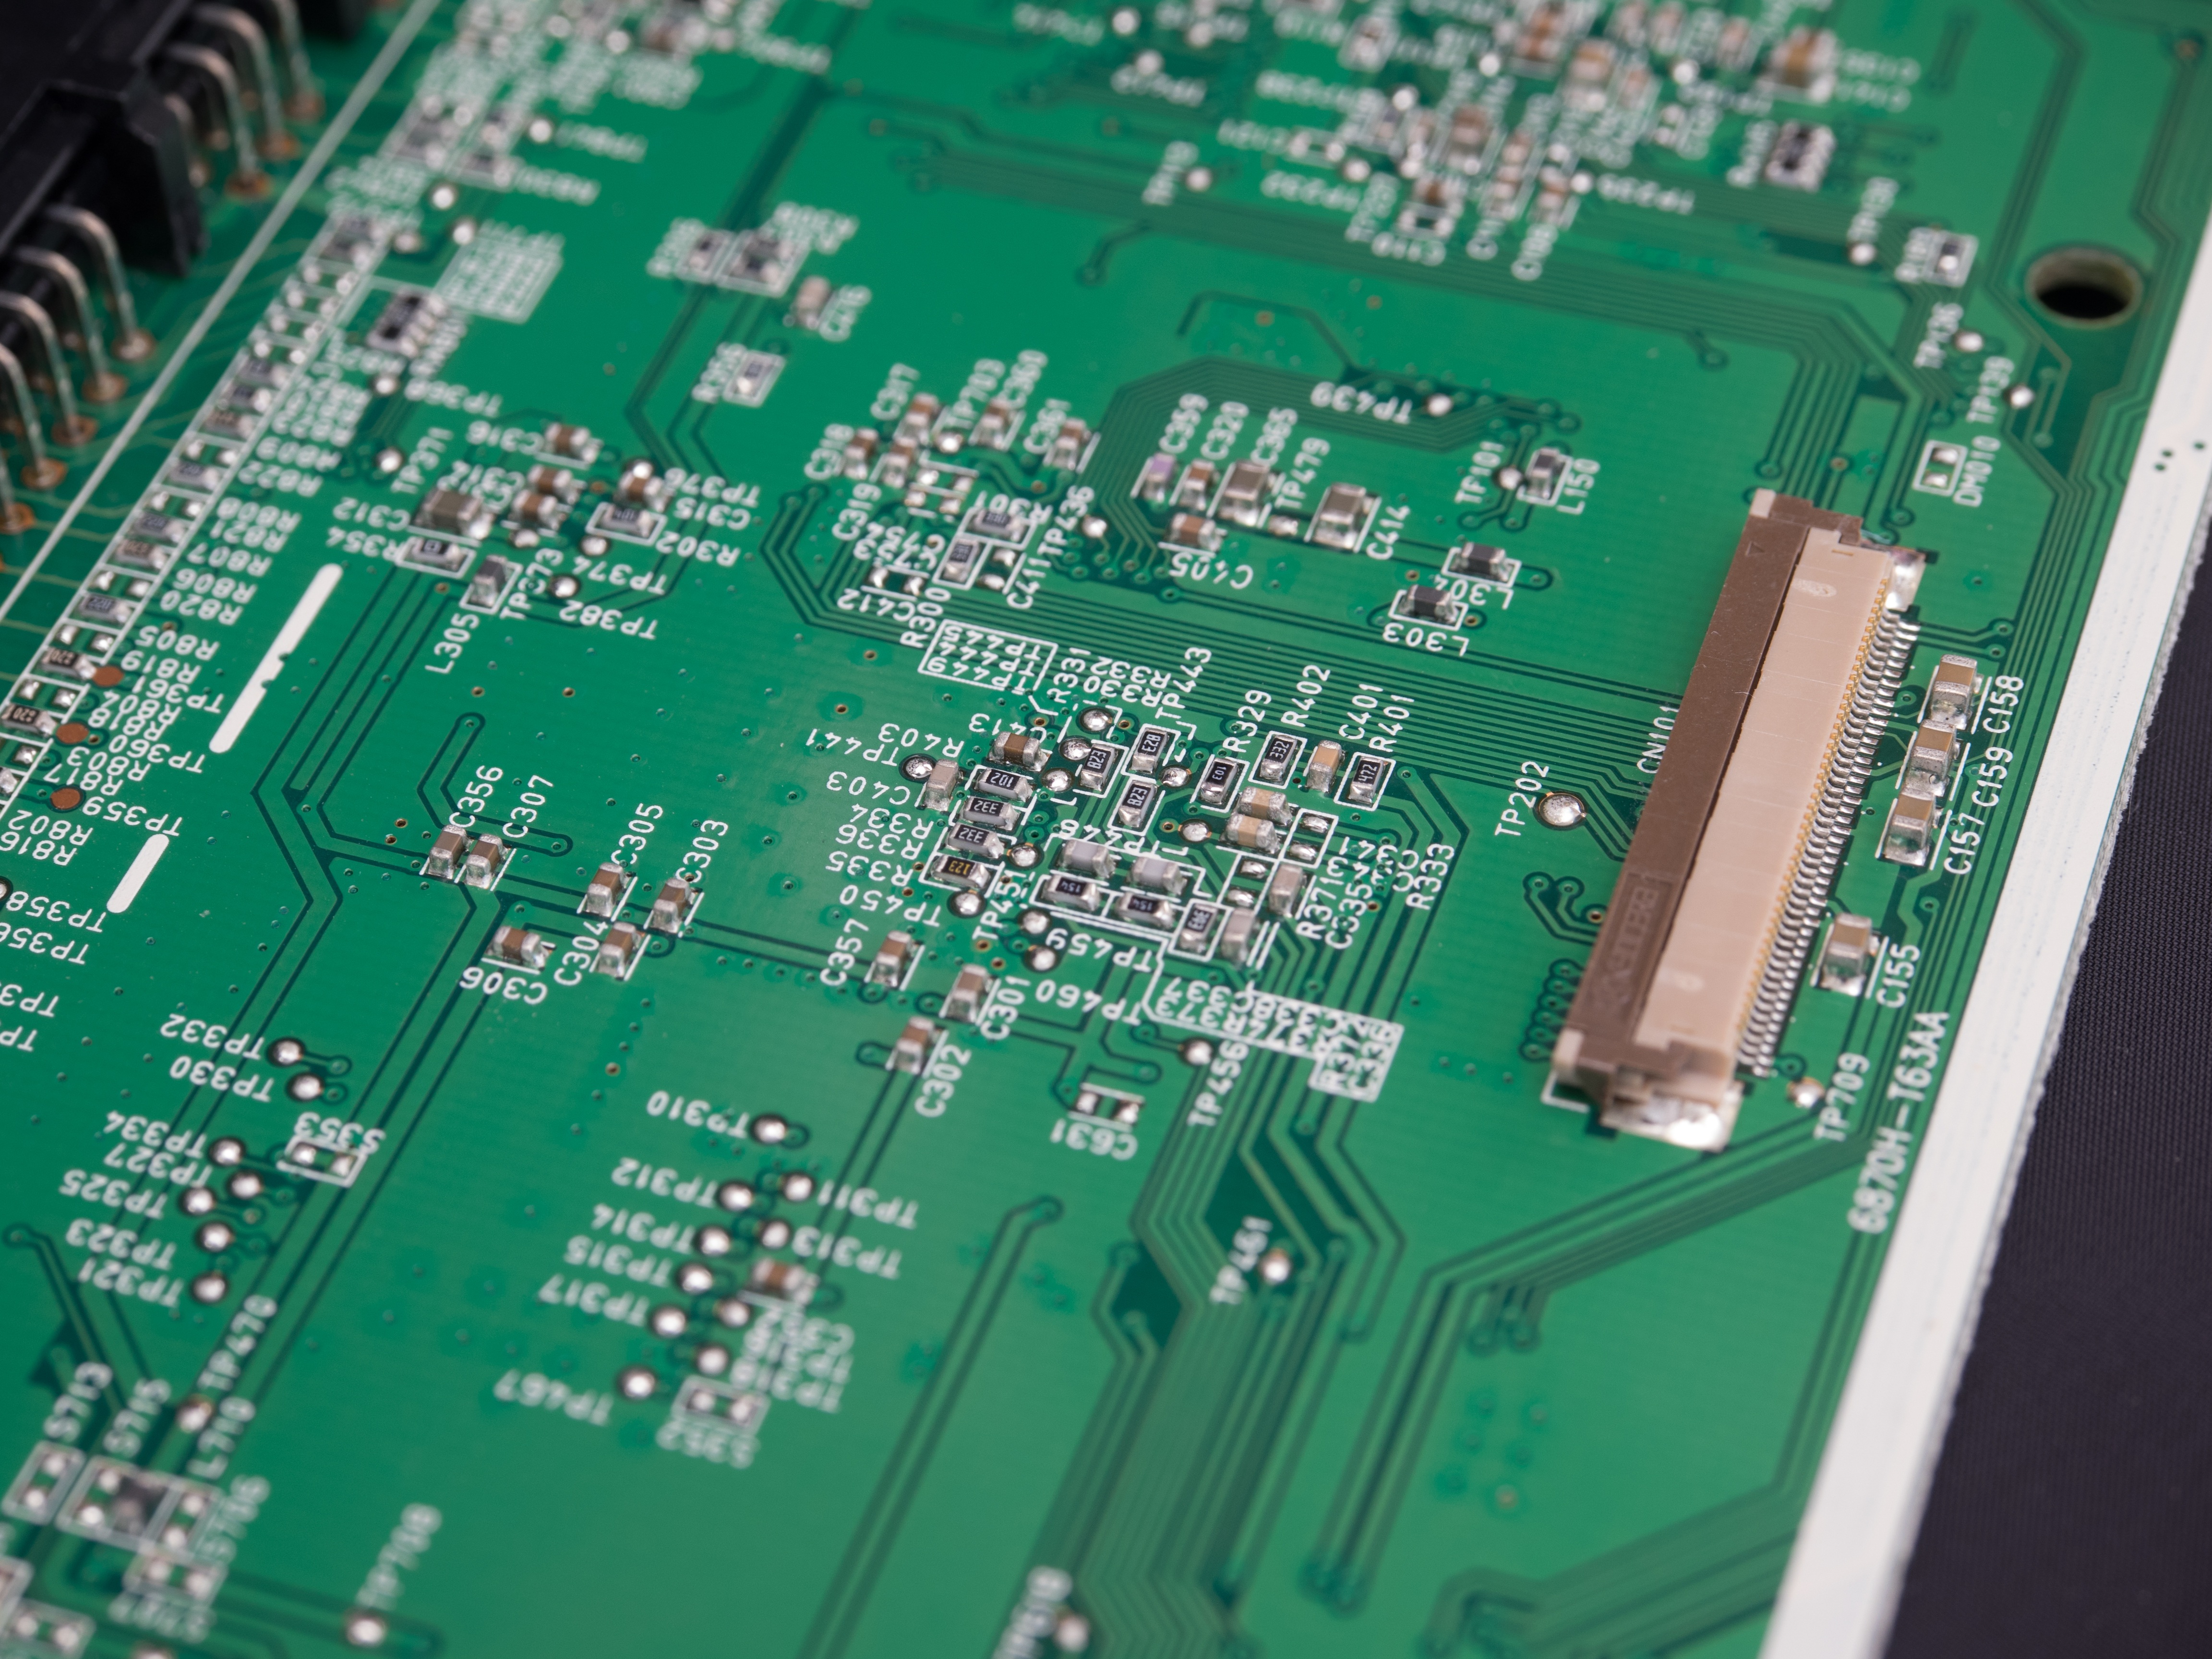
technology, green, gadget, memory, electronics, screenshot, chip, high tech, motherboard, microcontroller, electronic engineering, electronic device, personal computer hardware, electrical network, electronic devices